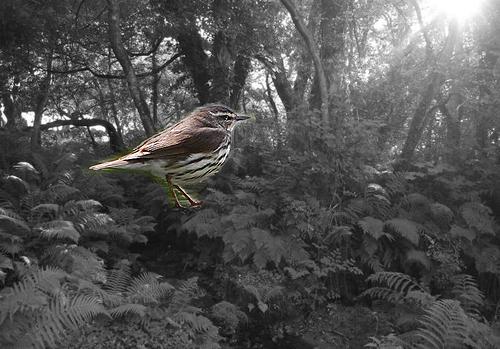
Bird species: Northern_Waterthrush
Bird type: landbird
Background: land